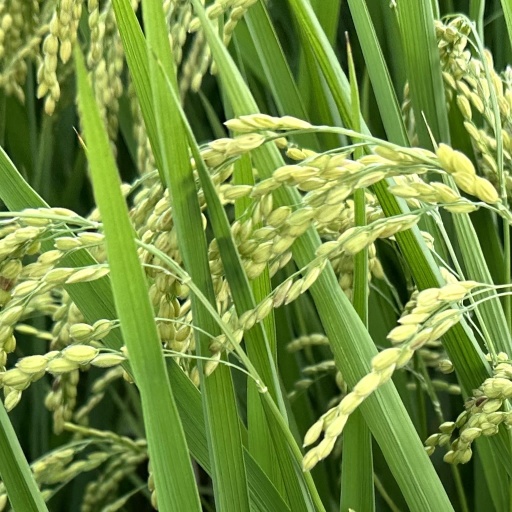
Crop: rice